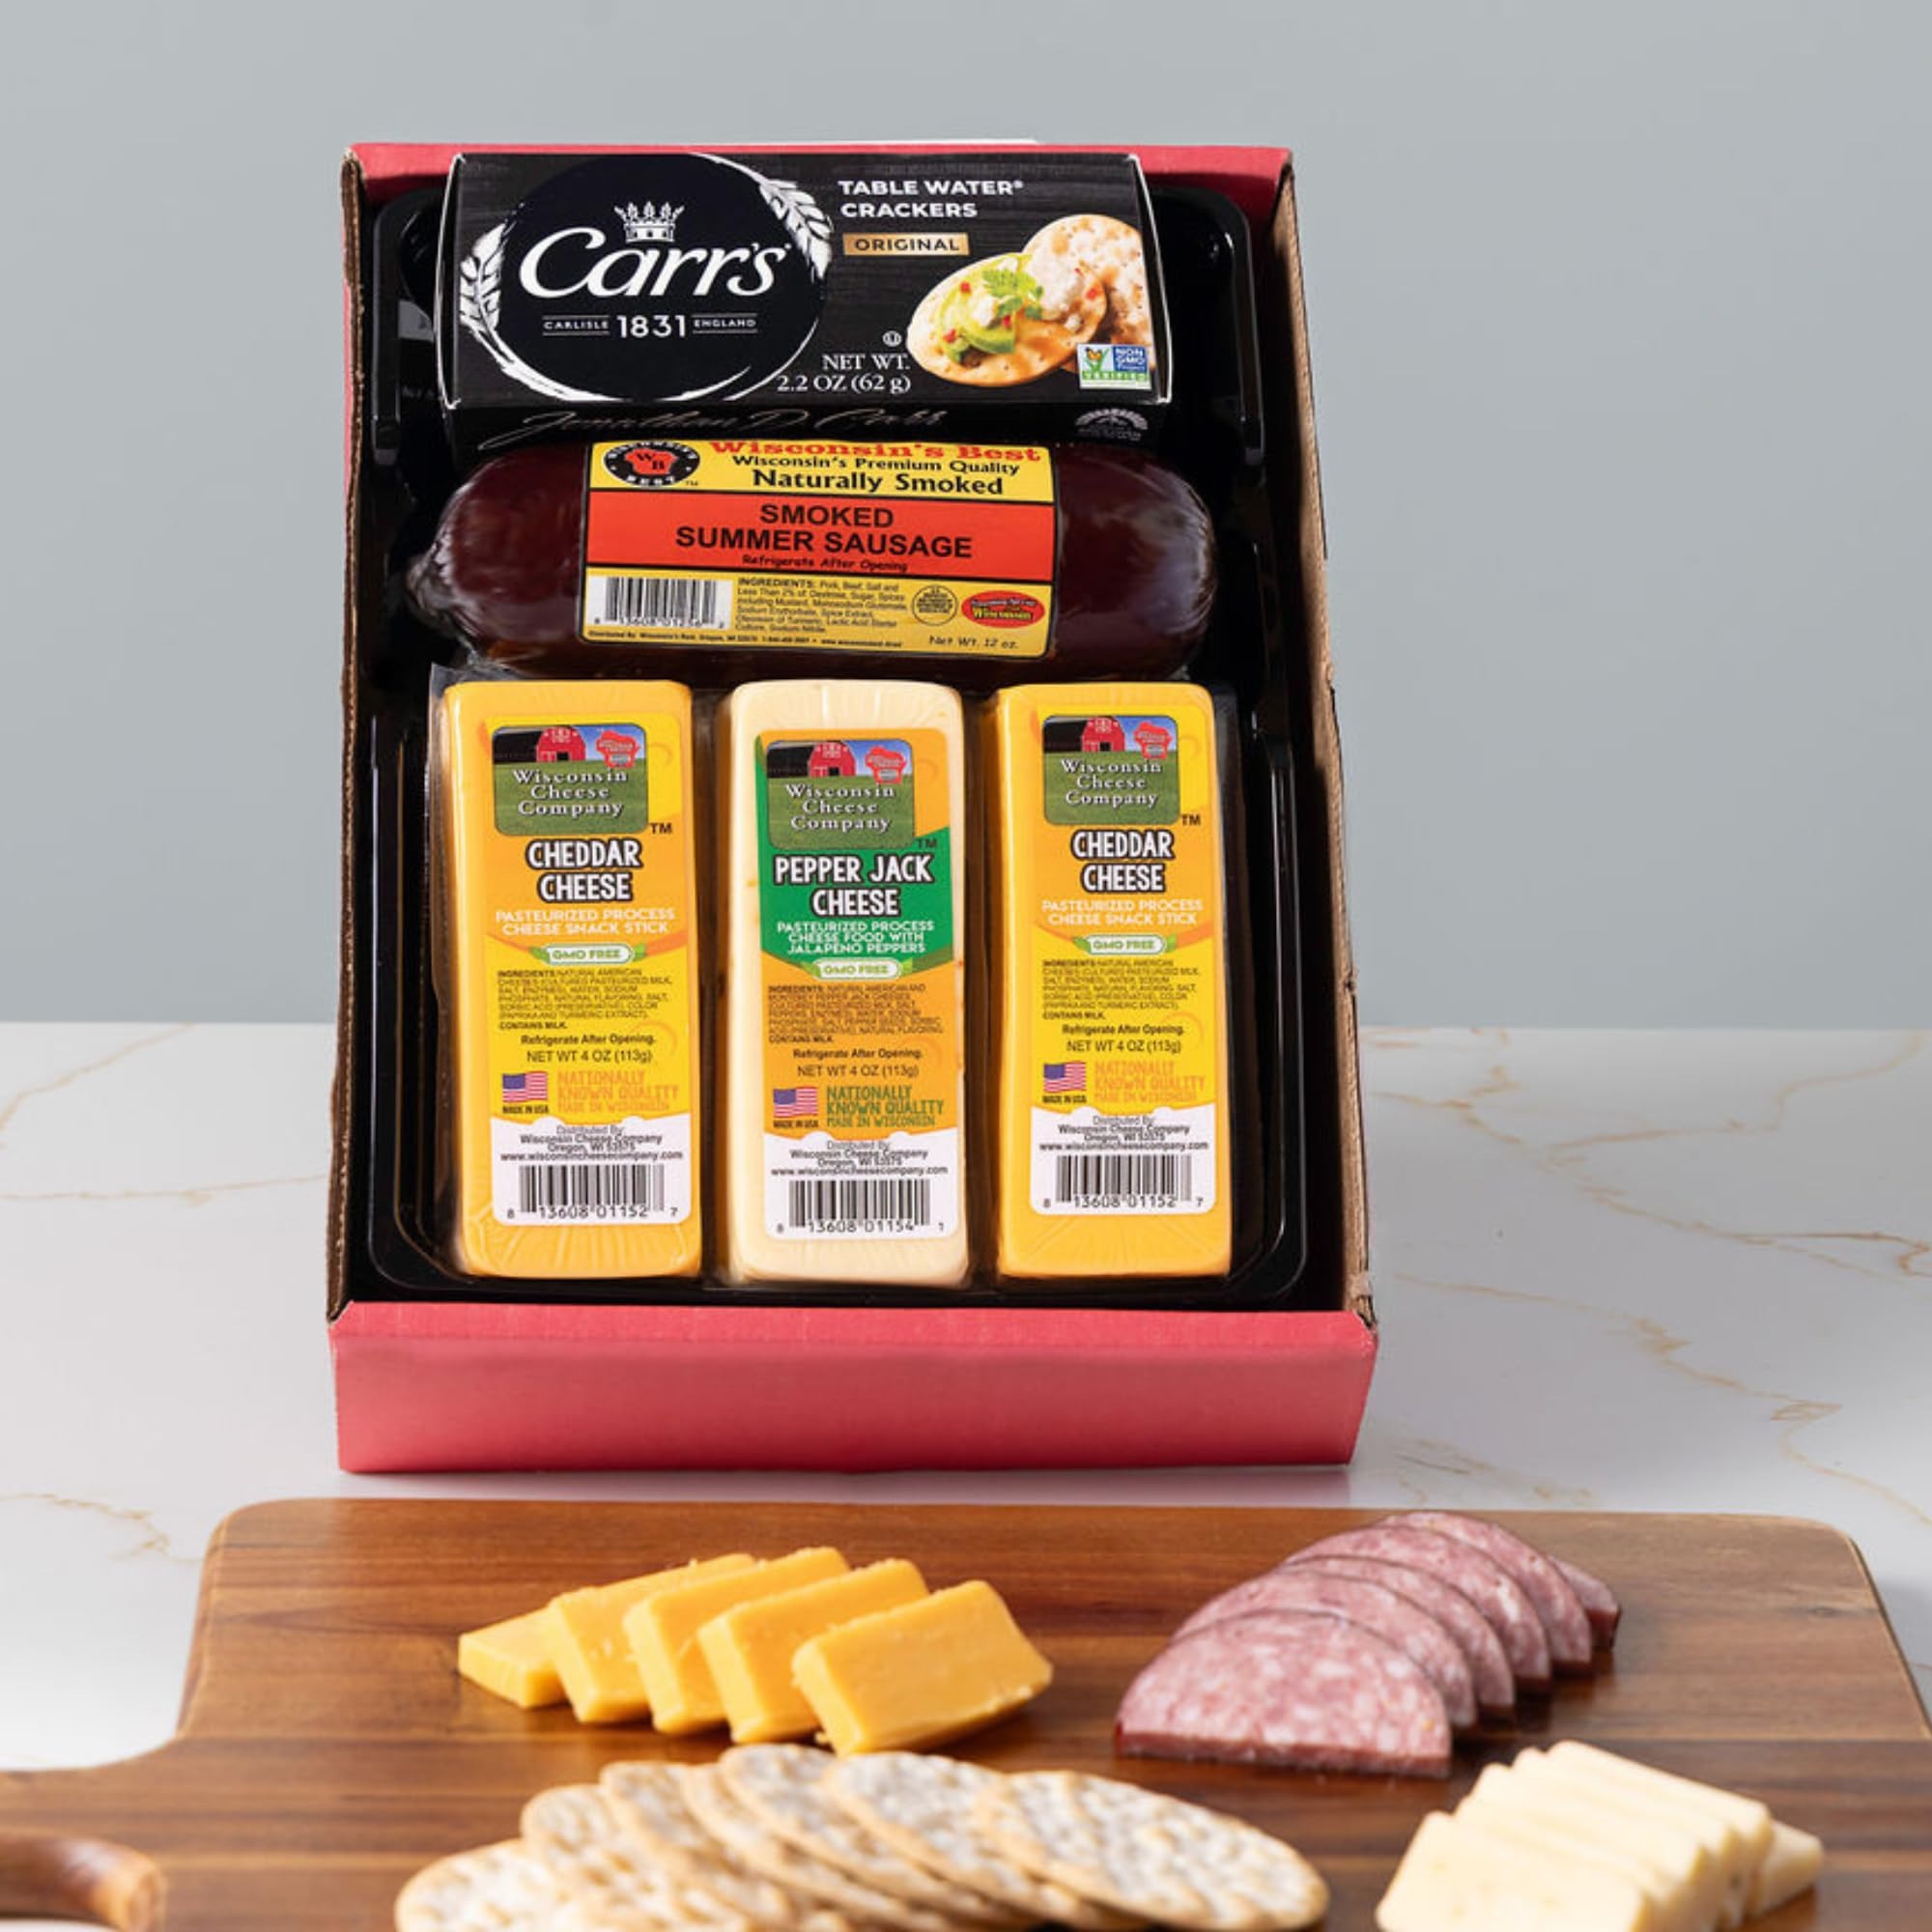
Item Name: Wisconsin Cheese Company - Classic Wisconsin Cheese & Sausage Gift Box - 100% Wisconsin Cheddar & Pepper Jack Cheese, Cracker and Sausage Gift Box | Perfect for Parties, Charcuterie Boards and Birthdays | Great Father's Day Gift for Meat Lovers
Bullet Point 1: Gift Box Includes: (2) 4-ounce blocks of Wisconsin Cheddar Cheese, (1) 4-ounce block of Wisconsin Pepper Jack Cheese, (1) 12-ounce Naturally Smoked Summer Sausage, (1) 2.2-ounce Box of Carr's Crackers
Bullet Point 2: Premium Wisconsin Ingredients: Locally sourced, expertly crafted.
Bullet Point 3: Flavor Variety: A perfect balance of savory and smoky.
Bullet Point 4: Perfect for Any Occasion: Ideal for charcuterie boards, snack platters, and party spreads.
Bullet Point 5: Gift-Ready Presentation: Arrives beautifully packaged to impress your recipient.
Bullet Point 6: This gift box isn’t just for special occasions! Keep it on hand for family gatherings, weekend snacks, or as an easy entertaining solution. Pair the cheeses and sausages with crackers, pretzels, mustards, or fruits for an elevated charcuterie experience.
Bullet Point 7: Whether you're celebrating a birthday, congratulating a new homeowner, or looking for a thoughtful holiday gift, this Gourmet Cheese Gift Box is sure to please everyone.
Bullet Point 8: When you choose Wisconsin Cheese Company, you’re supporting a legacy of quality and tradition. Our products are proudly crafted in Wisconsin, where we’re known for the world’s best cheese and sausage.
Product Description: Celebrate life’s special moments with the Classic Wisconsin Cheese & Sausage Gift Box, featuring the finest 100% Wisconsin Cheddar and Pepper Jack Cheese, savory summer sausage, and artisan crackers. Whether you're hosting a party, creating a charcuterie board, or searching for the perfect gift, this gourmet assortment is guaranteed to impress.
Value: 1.0
Unit: Count

Price: 33.41